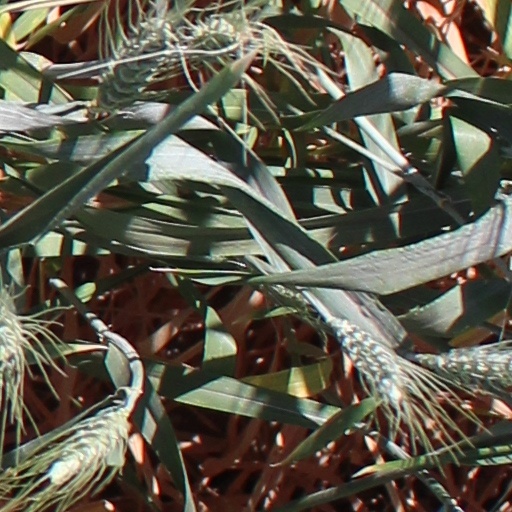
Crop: wheat